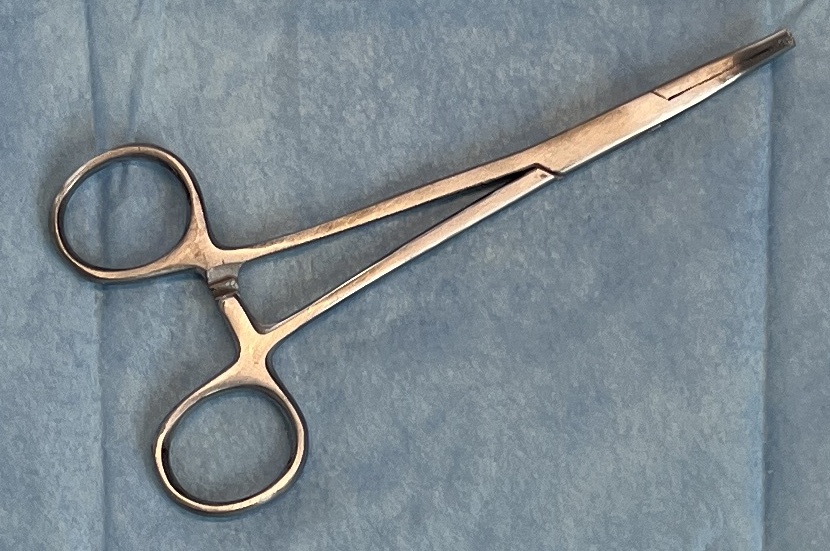
Hinged instrument state: closed